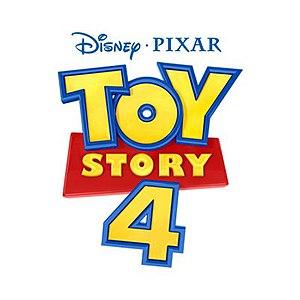
Logo original du film d'animation Toy Story 4 réalisé par Josh Cooley, prévu pour 2019.
Toy Story 4, ou Histoire de jouets 4 au Québec, est un film d'animation en images de synthèse américain réalisé par Josh Cooley, sorti en 2019. Quatrième et dernier film de la série Toy Story, il est produit par Pixar et est distribué par Walt Disney Pictures.